Casket (decorative box)

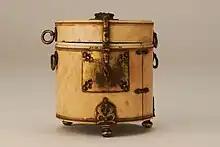
Cylindrical ivory casket, Siculo-Arabic, The Hunt Museum

Surviving caskets from early periods are often made using precious materials, especially ivory, around a wooden framework. In East Asia lacquer over wood is common. The house-shaped chasse is a very common shape for reliquaries in the Early and High Middle Ages, often in Limoges enamel, but some were also secular.